Arena (TV channel)

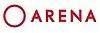
Arena

On 31 July 2005, its look was again updated, with a new logo and the new slogan, "Great TV Any time".